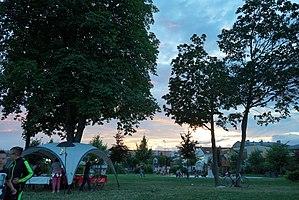
Place_au_cinéma_dans le parc_Bernard stasi.